Lil Wayne

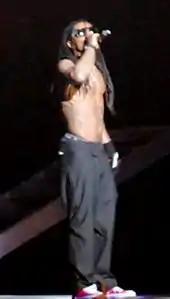

In 2007, Carter stated that he would reunite with Hot Boys, with plans to release an album after B.G.'s solo album "Too Hood to Be Hollywood" was completed. "Tha Carter III" was originally scheduled to be released in 2007, but it was delayed after several recordings were leaked and distributed through mixtapes, including "The Drought Is Over Pt. 2" and "The Drought Is Over Pt. 4". Lil Wayne initially planned to release "The Leak", a separate album with leaked songs and four additional tracks, on December18, 2007, with "Tha Carter III" delayed to March18, 2008. Instead, "The Leak" became an EP with five songs and was released digitally on December25, 2007.